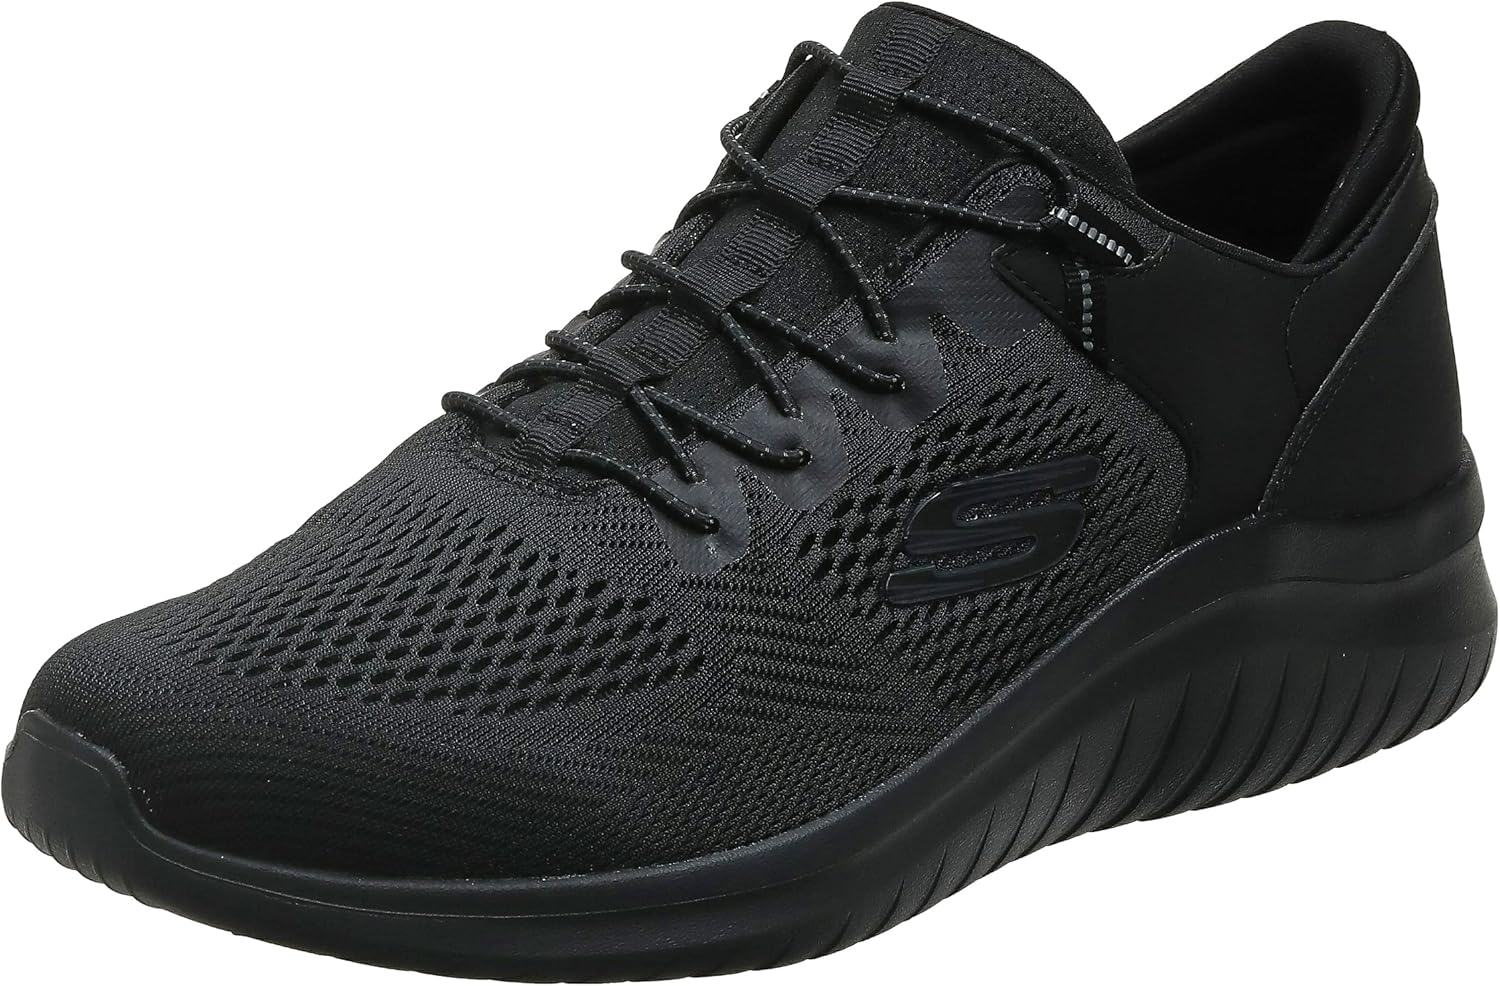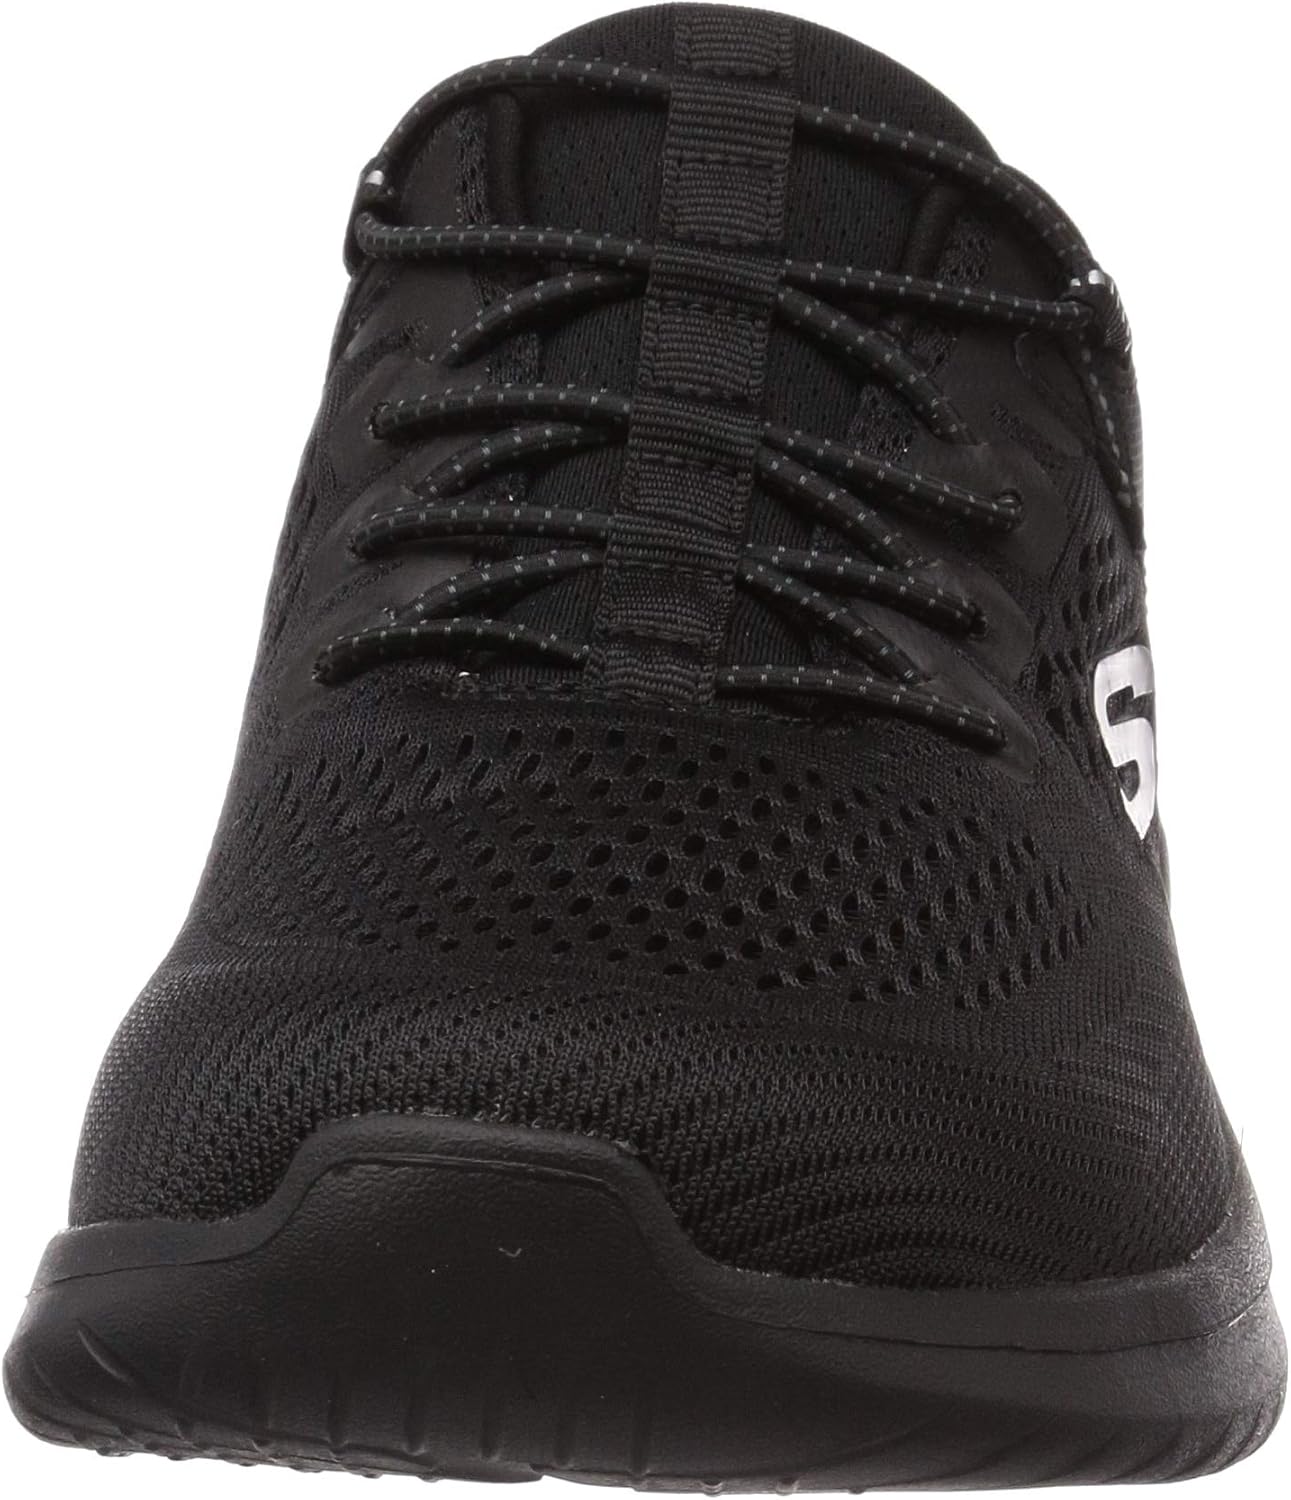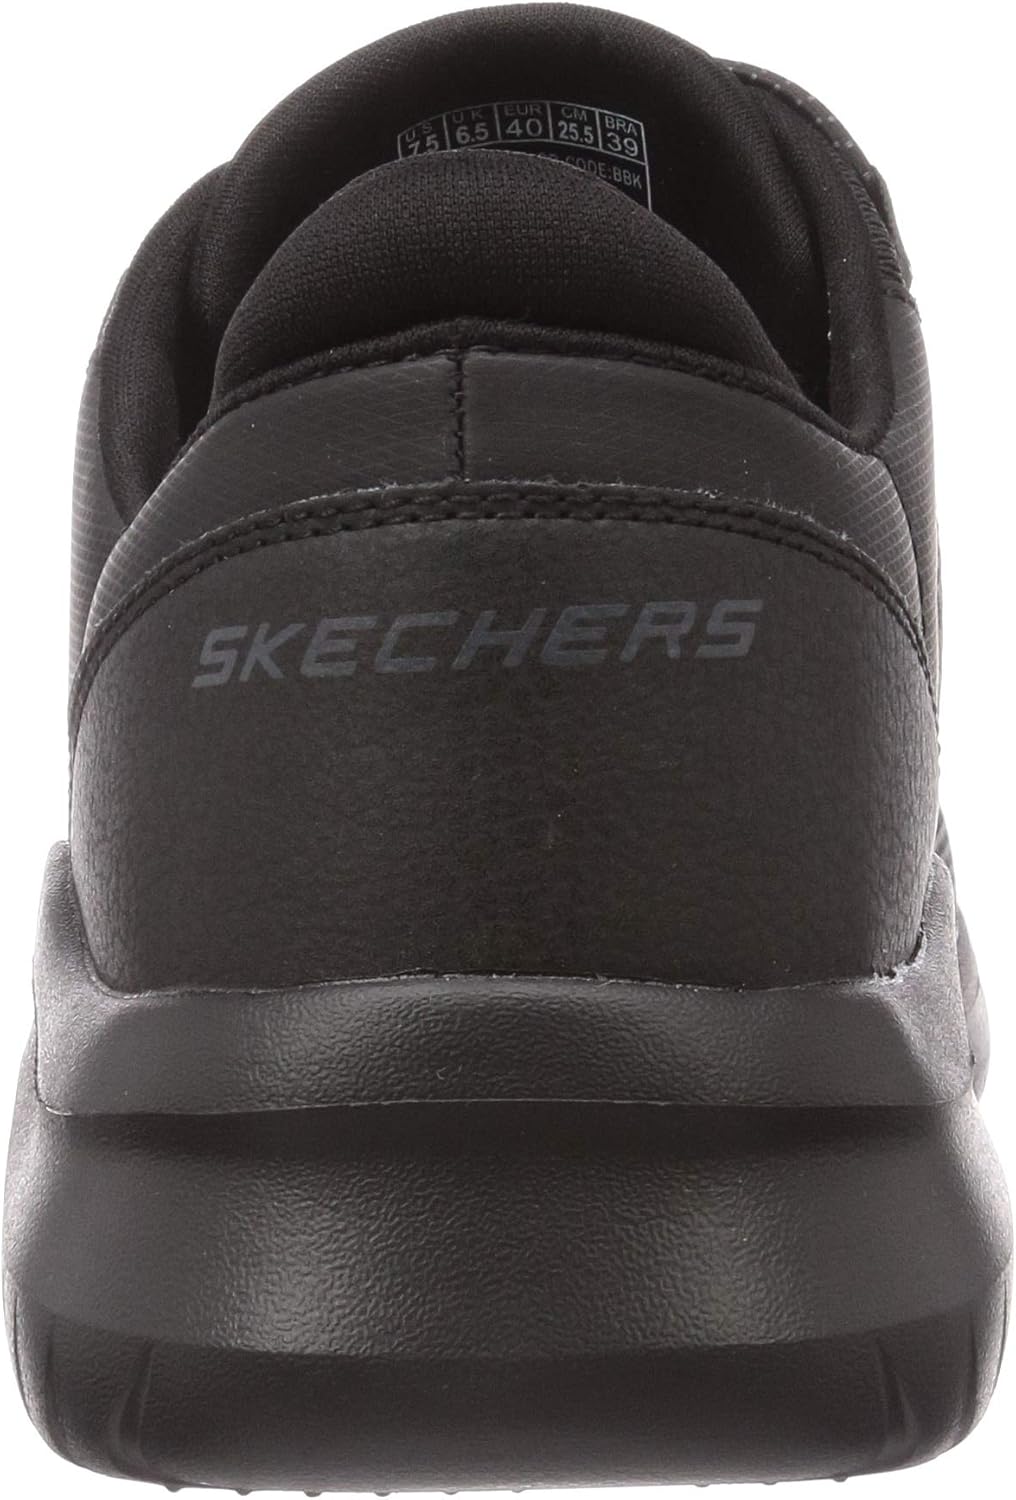
Skechers Men's Modern
Category: AMAZON FASHION
Skechers - Mens Ultra Flex 2.0 Running Walking Shoes Sneakers
Features: Rubber sole | Air Cooled Memory Foam Insole | Soft Mesh Fabric | Flexibile construction | Slip-on sporty design